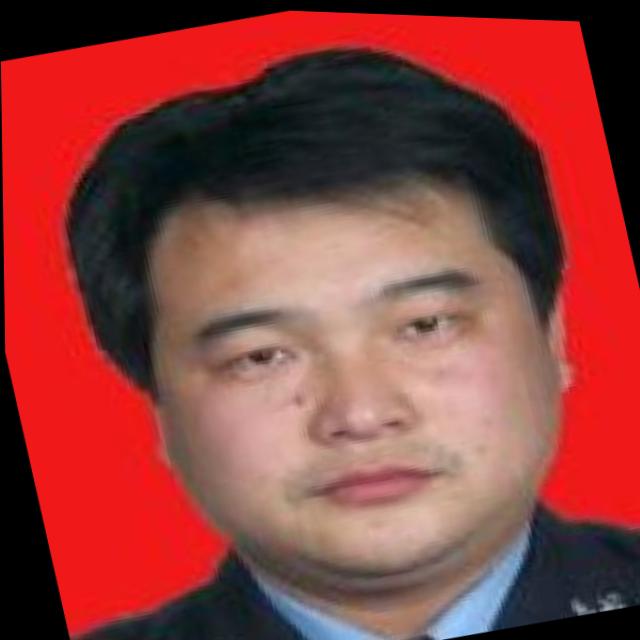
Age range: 21-44